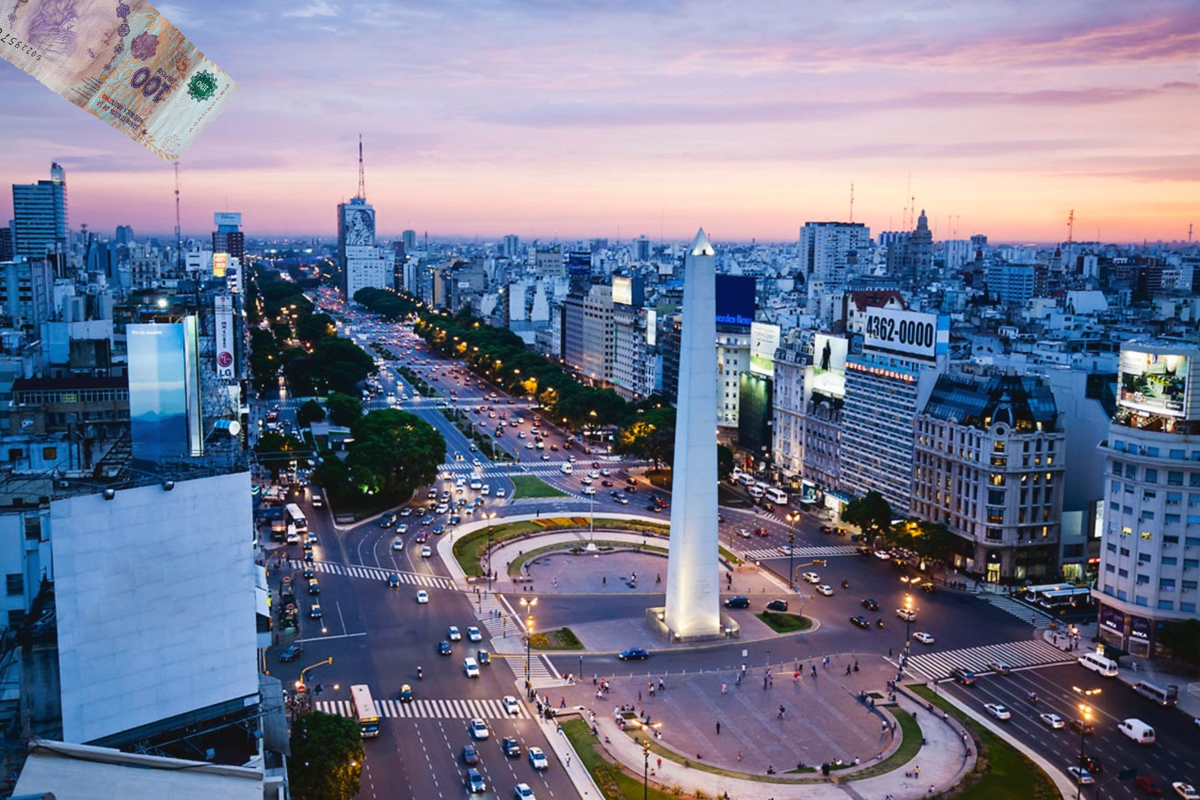
Denominación: 100